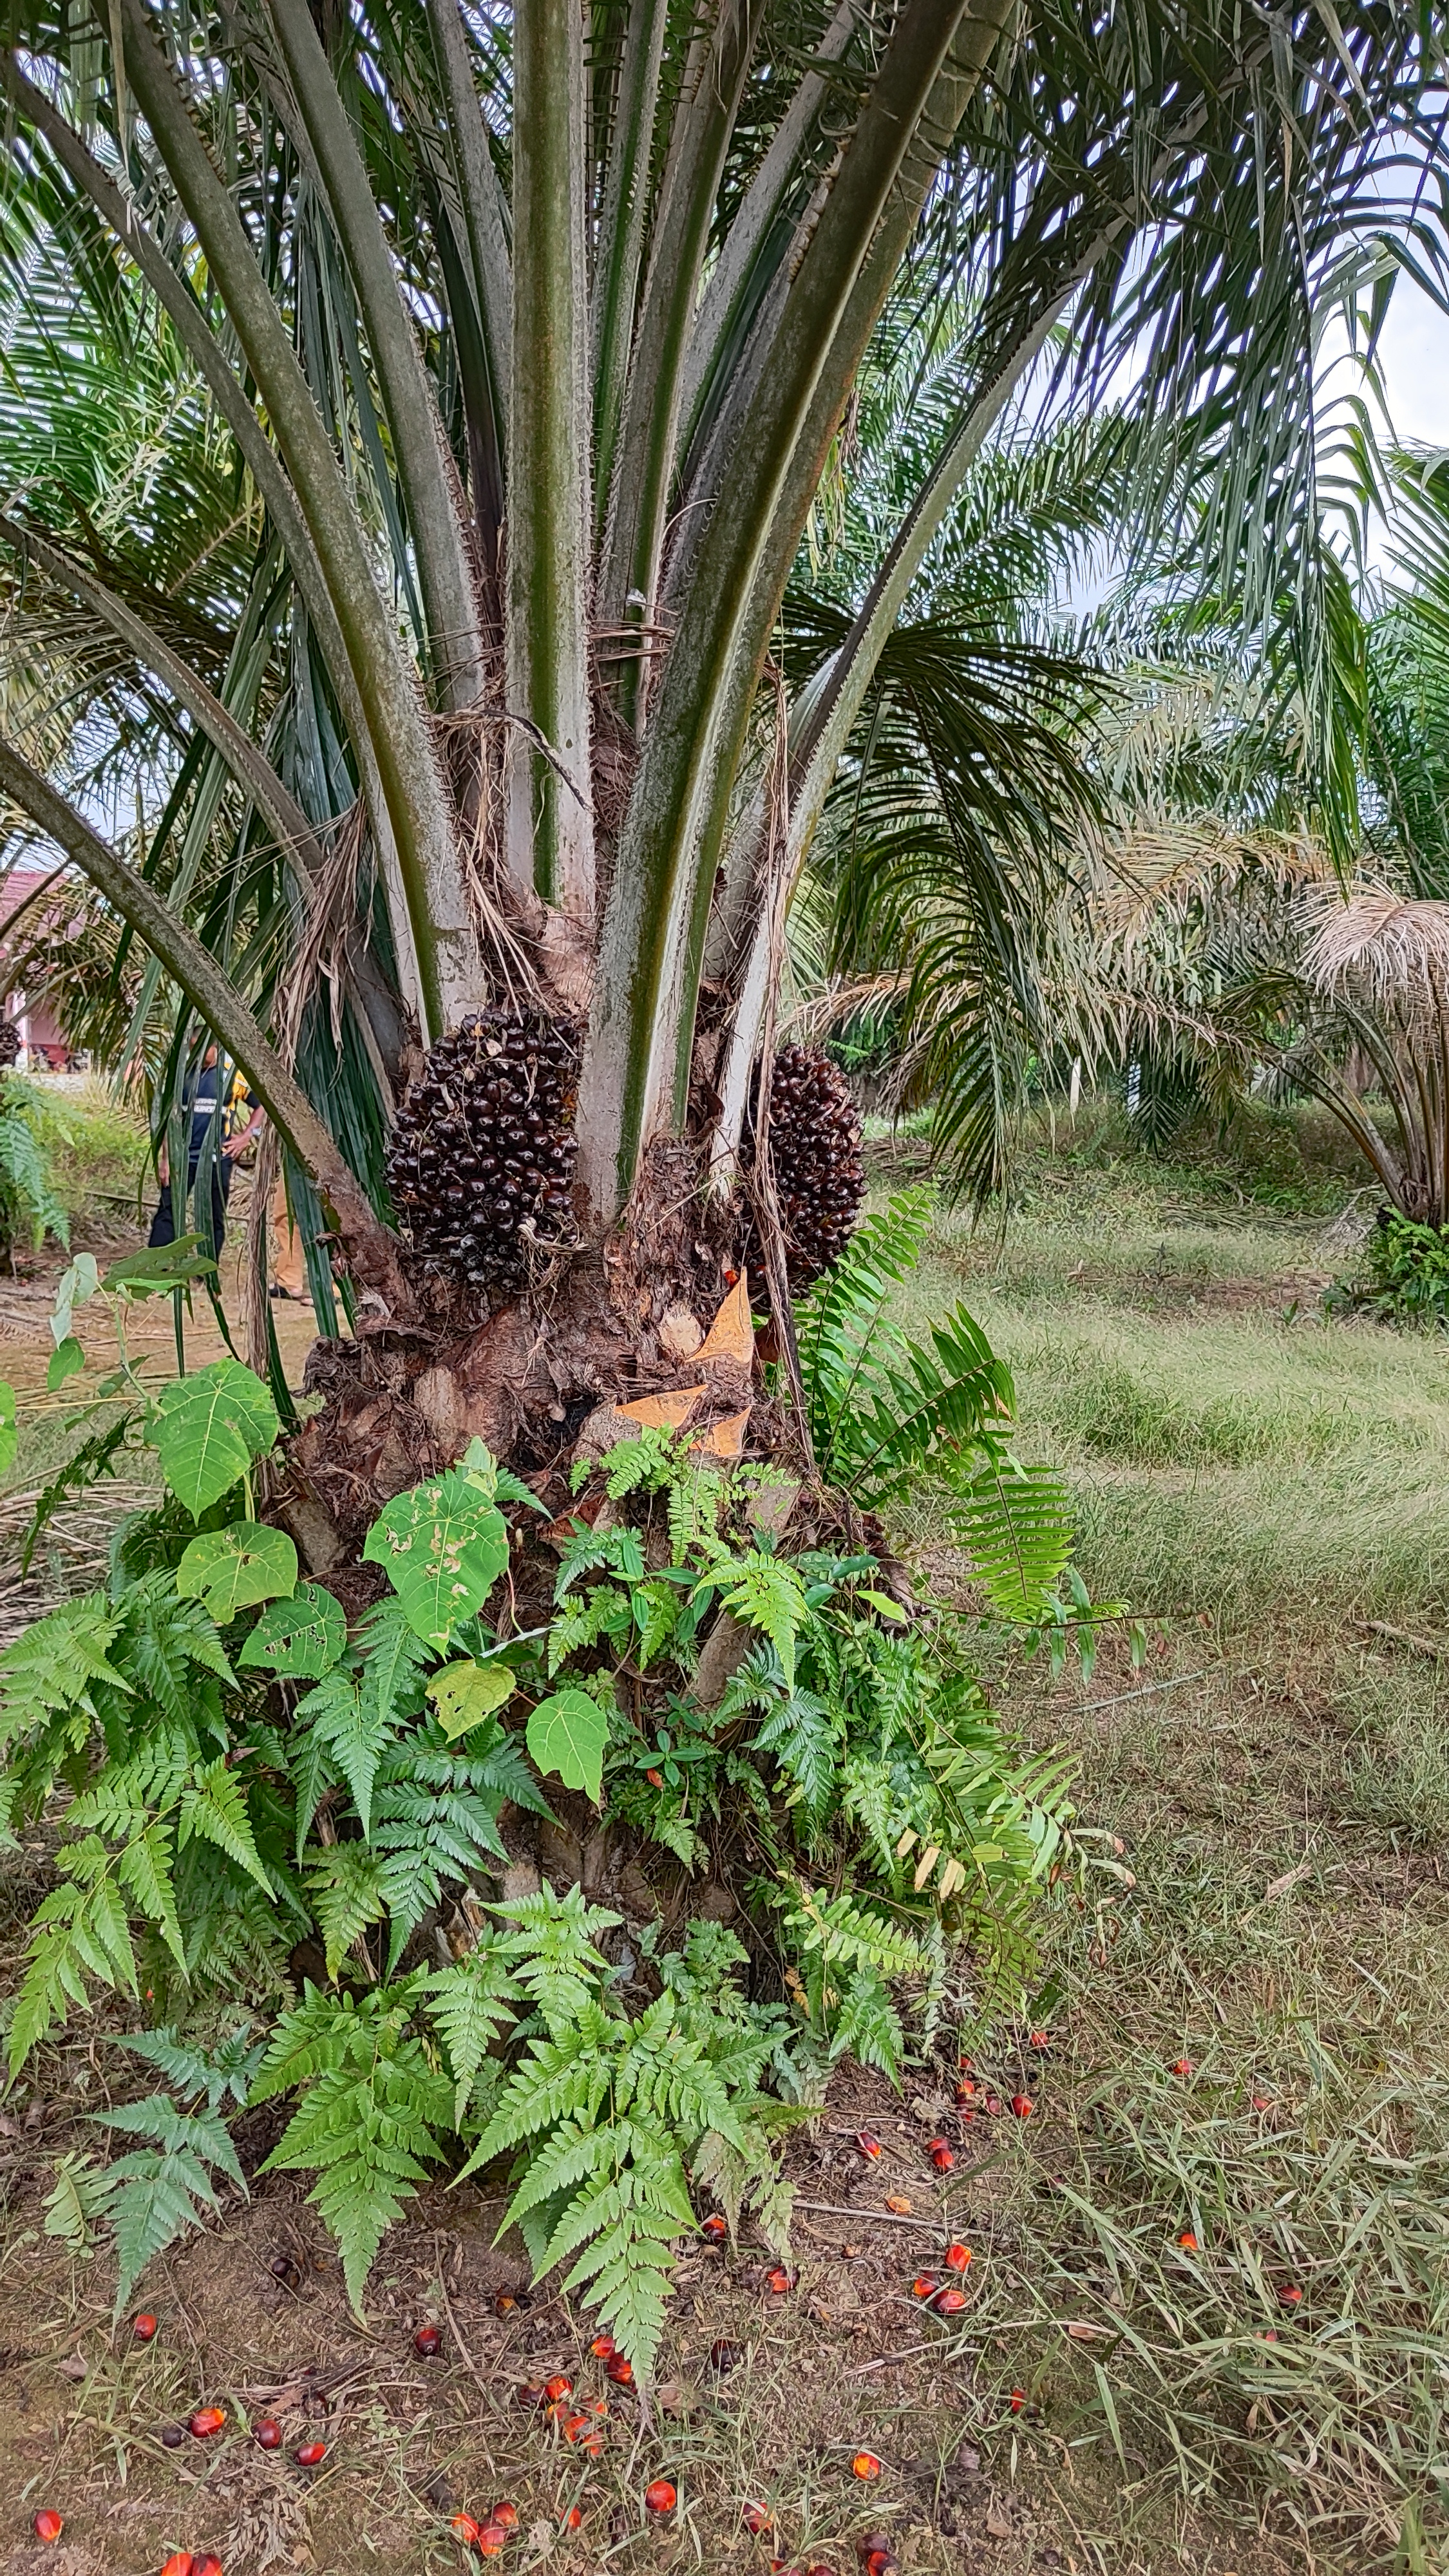
Ripeness: Unripe